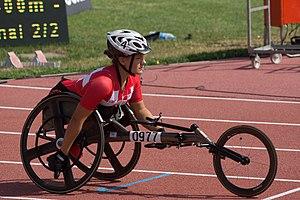
Catherine Debrunner lors de la demie-finale du 400 mètres T54 des championnats du monde d'athlétisme IPC 2013.